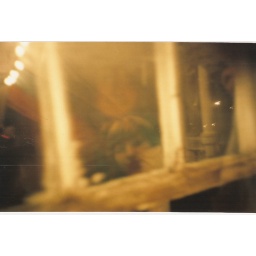
this is jessica looking outside the window and jayson looking in from outside...just to clear up confusion